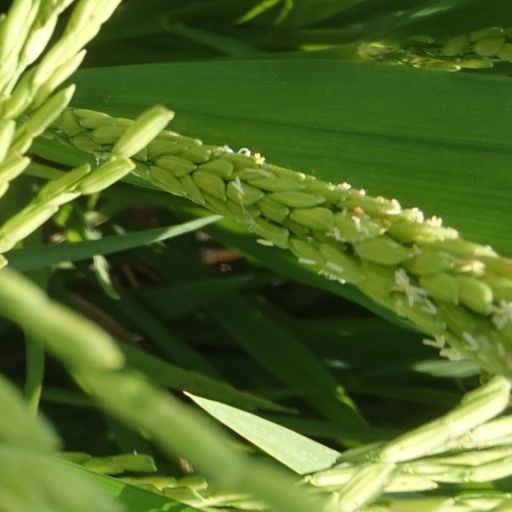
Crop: rice